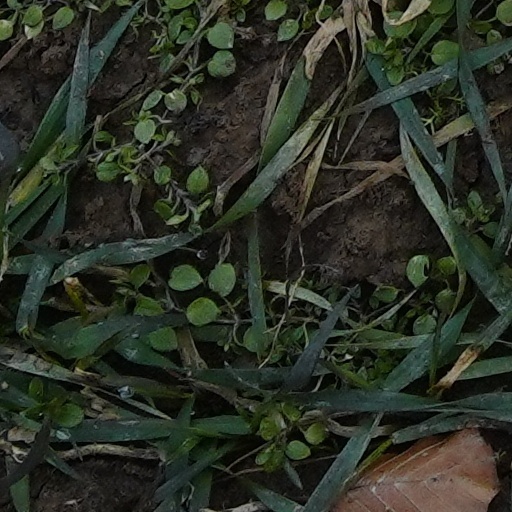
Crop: wheat